Vendramin family

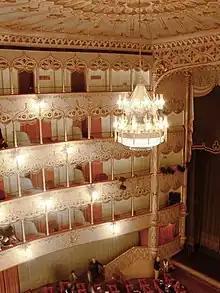
Interior of the "Teatro Vendramin", now "Teatro Goldoni"; the present building dates from the 1720s.

What is now the most prominent "Palazzo Vendramin" in Venice, the splendid Ca' Vendramin Calergi by Mauro Codussi, built in 1481 on the Grand Canal, was in fact only inherited by the family in 1739, and is now the casino as well as being famous as the place where Richard Wagner died in 1883, during the times that the palace belonged to Henri, Count of Chambord and Duke of Bordeaux. Some rooms are kept as a museum commemorating Wagner's stay. Another Palazzo Vendramin, on the island of Giudecca just opposite the Doge's Palace, is now an annexe of the Hotel Cipriani; this is a later building replacing a Vendramin palace that can be seen in the bird's-eye "View of Venice" by Jacopo de' Barberi of 1500. The 16th century "Ca' Vendramin di Santa Fosca" in the Cannaregio quarter, now also a hotel, is where Gabriele Vendramin's collection was housed. Yet another is "Palazzo Vendramin dei Carmini",